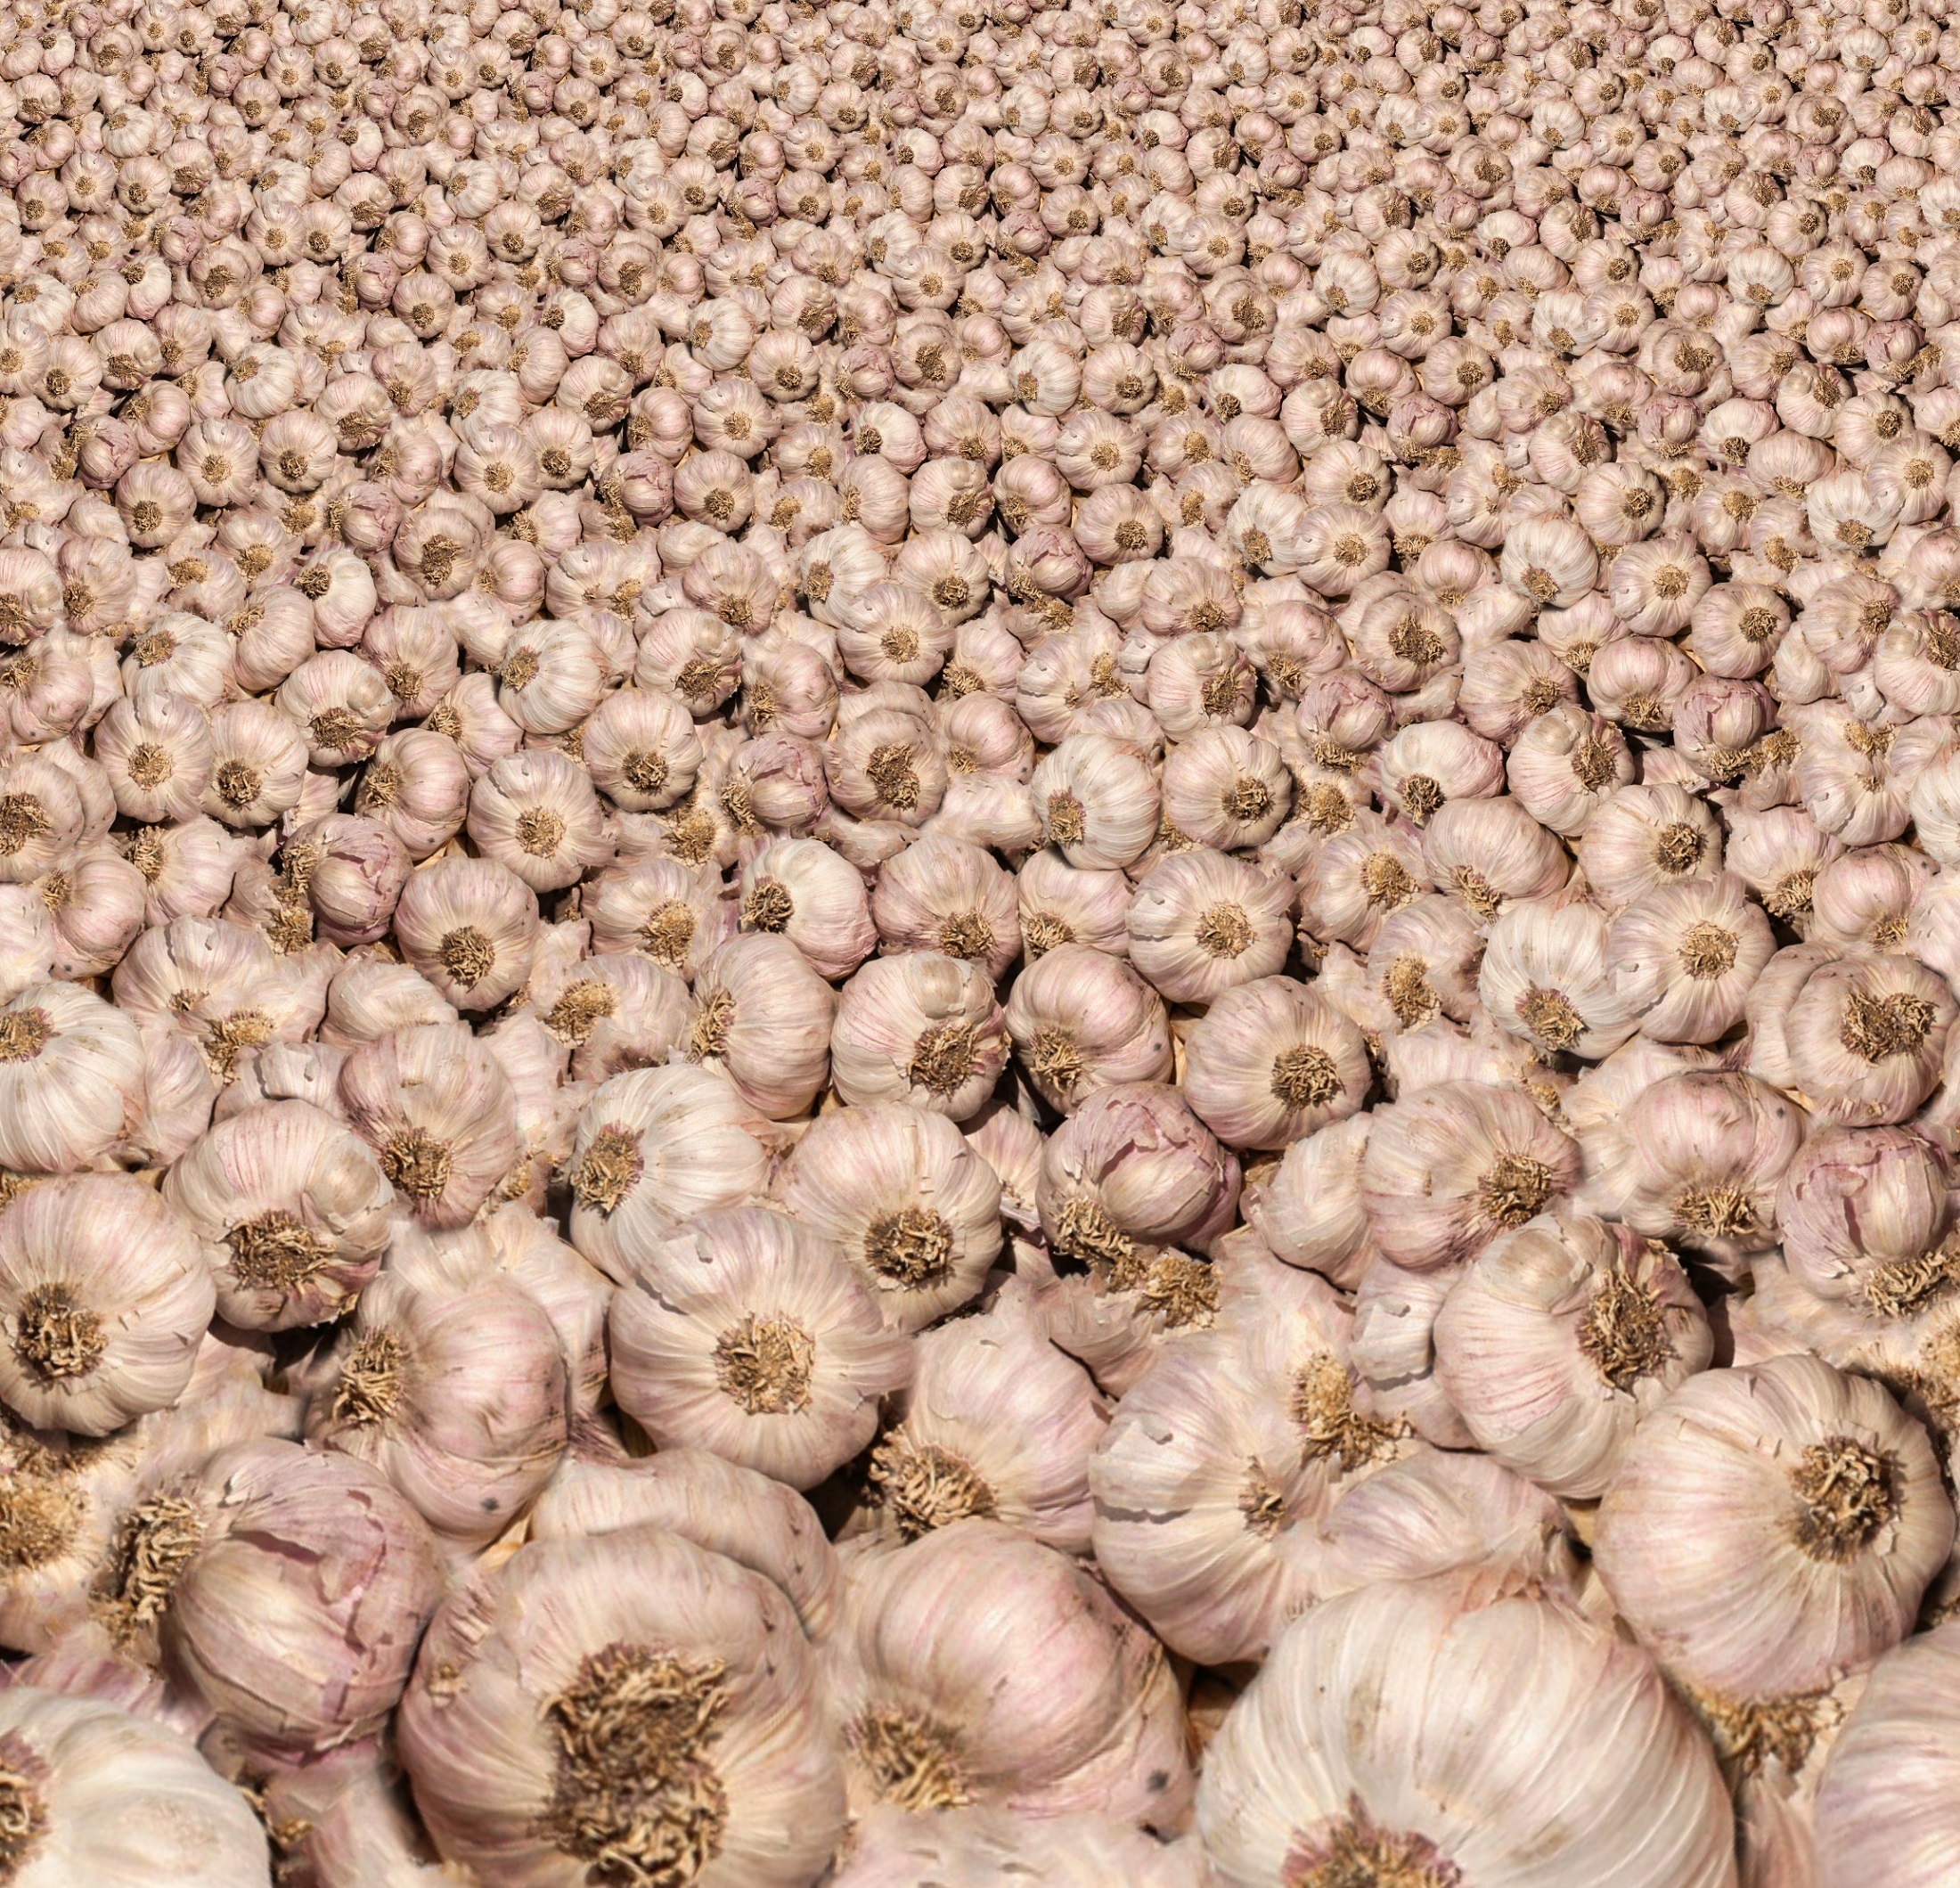
plant, ripe, food, spice, cooking, ingredient, culinary, herb, produce, vegetable, fresh, eat, root, seasoning, condiment, peel, bulbs, cloves, aromatic, taste, pungent, whole, flowering plant, flavoring, shallot, raw garlic, land plant, onion genus